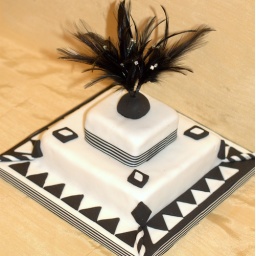
Classy black and white themed cake, could be produced in tiers or served with the black and white cupcake examples.